Keys Handover Memorial

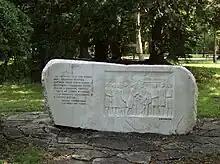
Keys Handover Memorial in Kalemegdan, Belgrade, Serbia.

The Keys Handover Memorial in Belgrade, Serbia, marks the spot where on 6 April 1867, the town keys of the several Serbian fortresses were given to Prince Mihailo Obrenović by the Ottoman Turks. That moment was an important step towards Serbian international recognition at the Treaty of Berlin in 1878.